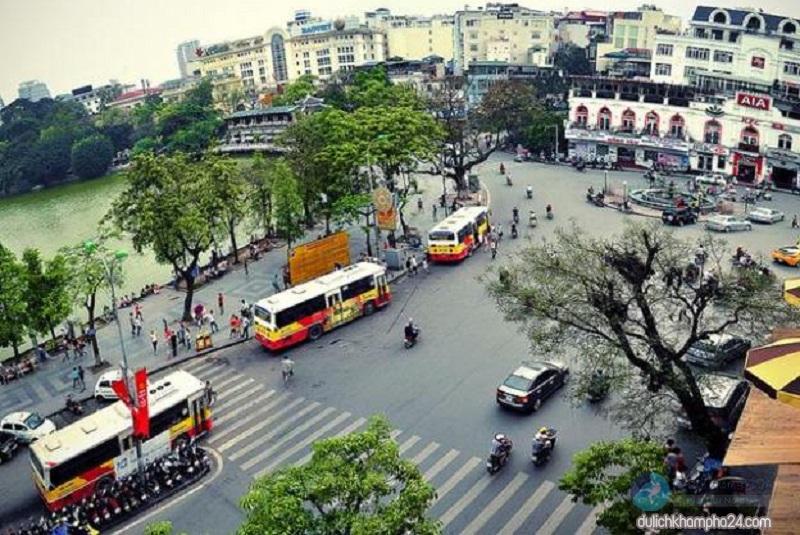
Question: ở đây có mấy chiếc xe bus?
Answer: ở đây có ba chiếc xe bus